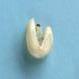
Maize quality: Bad